Paganism in Middle-earth

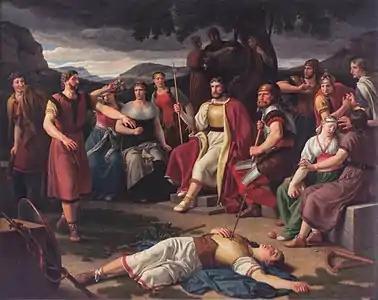
Pagan pantheon: the Valar, rulers of Middle-earth, resemble the Æsir, the strong and combative Norse gods of Asgard. Painting by Christoffer Wilhelm Eckersberg, 1817

Scholars have identified numerous themes in J. R. R. Tolkien's Middle-earth writings, among them paganism. Despite Tolkien's assertion that "The Lord of the Rings" was a fundamentally Christian work, paganism appears in that book and elsewhere in his fictional world of Middle-earth in multiple ways. These include a pantheon of god-like beings, the Valar, who function like the Norse gods, the Æsir; the person of the wizard Gandalf, who Tolkien stated in a letter is an "Odinic wanderer"; Elbereth, the Elves' "Queen of the Stars", associated with Venus; animism, the way that the natural world seems to be alive; and a "Beowulf"-like "northern courage" which is determined to press on, no matter how bleak the outlook.